Saint Francis of Assisi Parish Church (Sariaya)

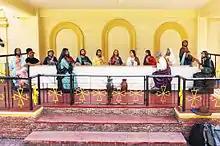
Added feature of Sariaya Church's inner courtyard, the life-sized replica of the Last Supper

The church houses the Sto. Cristo de Burgos image which is more popular than the acknowledged patron saint St. Francis of Assisi, as the former was believed to be miraculous and visited by pilgrims from far away places. According to Eric Dedace, PRO of Sariaya Tourism Council, the image was a gift of King Felipe V to the people of Lumang Bayan. In 1743, when the town site was destroyed by natural disasters and by Muslim invasion which leveled the town to the ground, the image of Santo Cristo de Burgos remained unscathed which they considered a miracle. The surviving residents wrapped the image in white cloth and then carried it further up Mount Banahaw slopes to find a much more suitable place to build a community. According to the story, the four men carrying the image rested a bit but when they tried to lift the icon, it became very heavy. They took it as another miracle and a sign from heaven that the town's people built a church on the exact site where the present Church of Saint Francis Assisi is located. The revered icon is now perpetually enshrined behind the retablo.